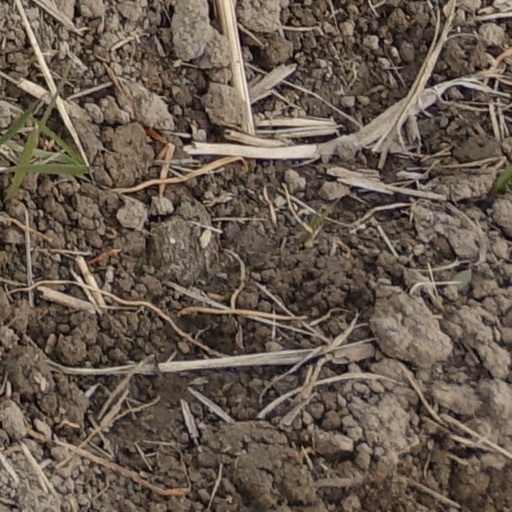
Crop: wheat